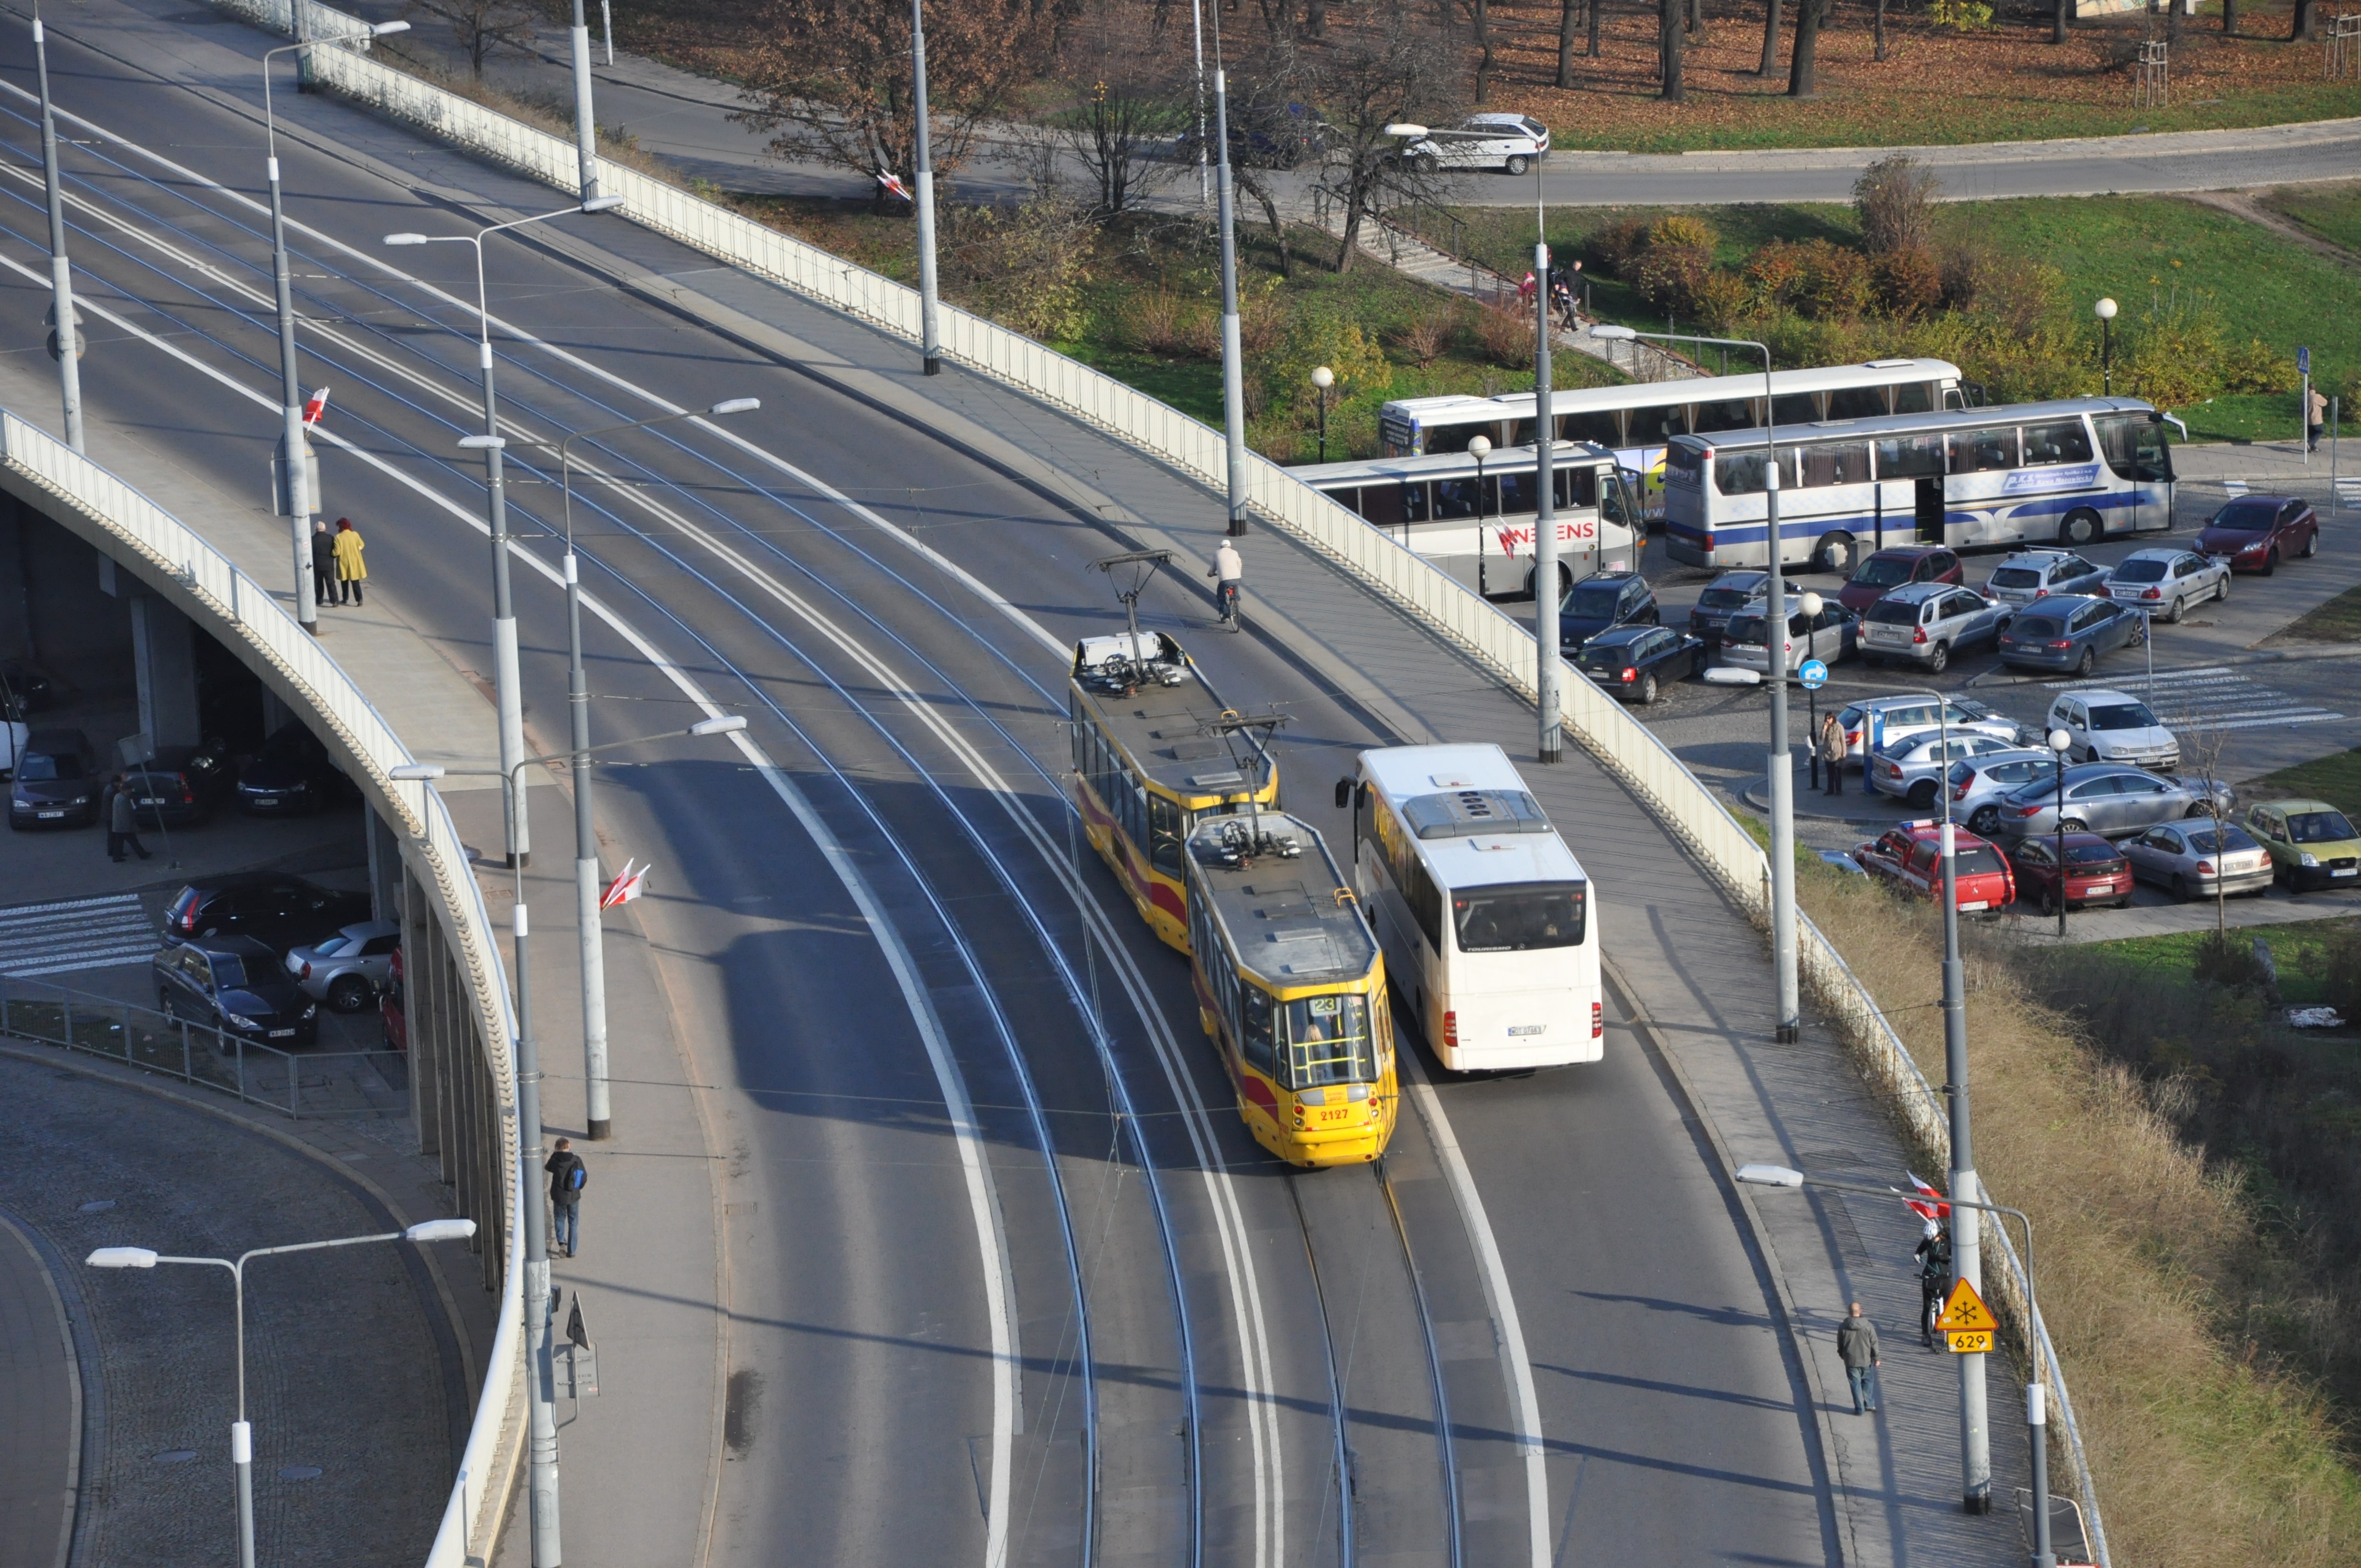
road, bridge, traffic, street, highway, train, overpass, tram, transport, vehicle, lane, public transport, bus, infrastructure, warsaw, rail transport, the viaduct, controlled access highway, high speed rail